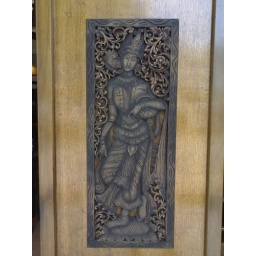
Found this nice deco near the door of lemon grass in Kuantan